A Nightmare on Elm Street (2010 film)

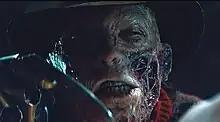
A picture of the face of a man with severe burns. Parts of skin are burned through and appear hollow. The head has a hit and the glove with finger knives is in the forefront.

Form and Fuller explained that Freddy's physical appearance would more accurately resemble a burn victim. Form later clarified that there was a fine line they did not want to cross when it came to making Freddy look like a burn victim. According to the producer, the crew had many reference photos of burn victims which detailed how white the skin would appear after healing. Form did not want the audience to turn away in disgust every time Freddy was on the screen, so they opted to hold back on some of the realism. Fuller noted how horrific the images were and how difficult they were to look at. The visual effects crew that collaborated on "The Dark Knight" (2008) and created the computer-generated images (CGI) for Two-Face, were brought in to work on the CGI for Freddy's face. The CGI is used in conjunction with the special make-up effects that Haley wears. The prosthetic appliances used to create Freddy's physical look were designed by Andrew Clement. Haley described the experience of wearing the prosthetic devices and make-up as "pretty encumbering".